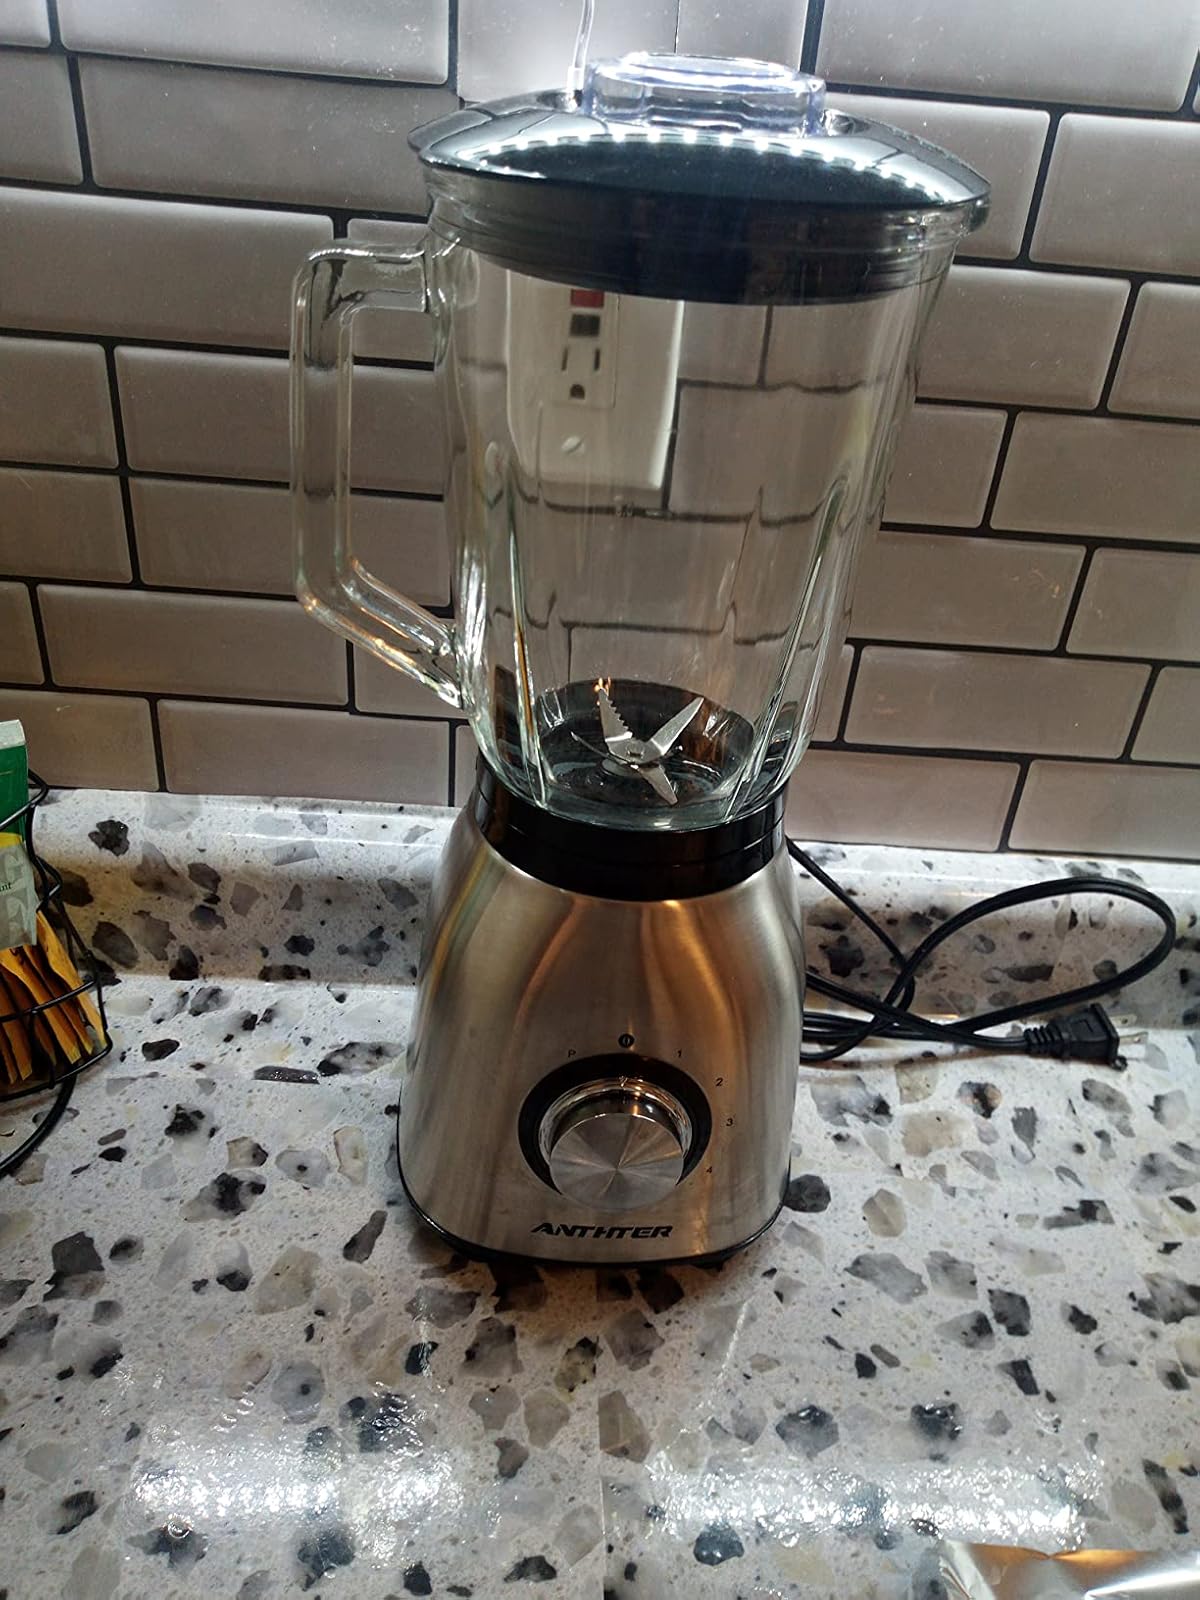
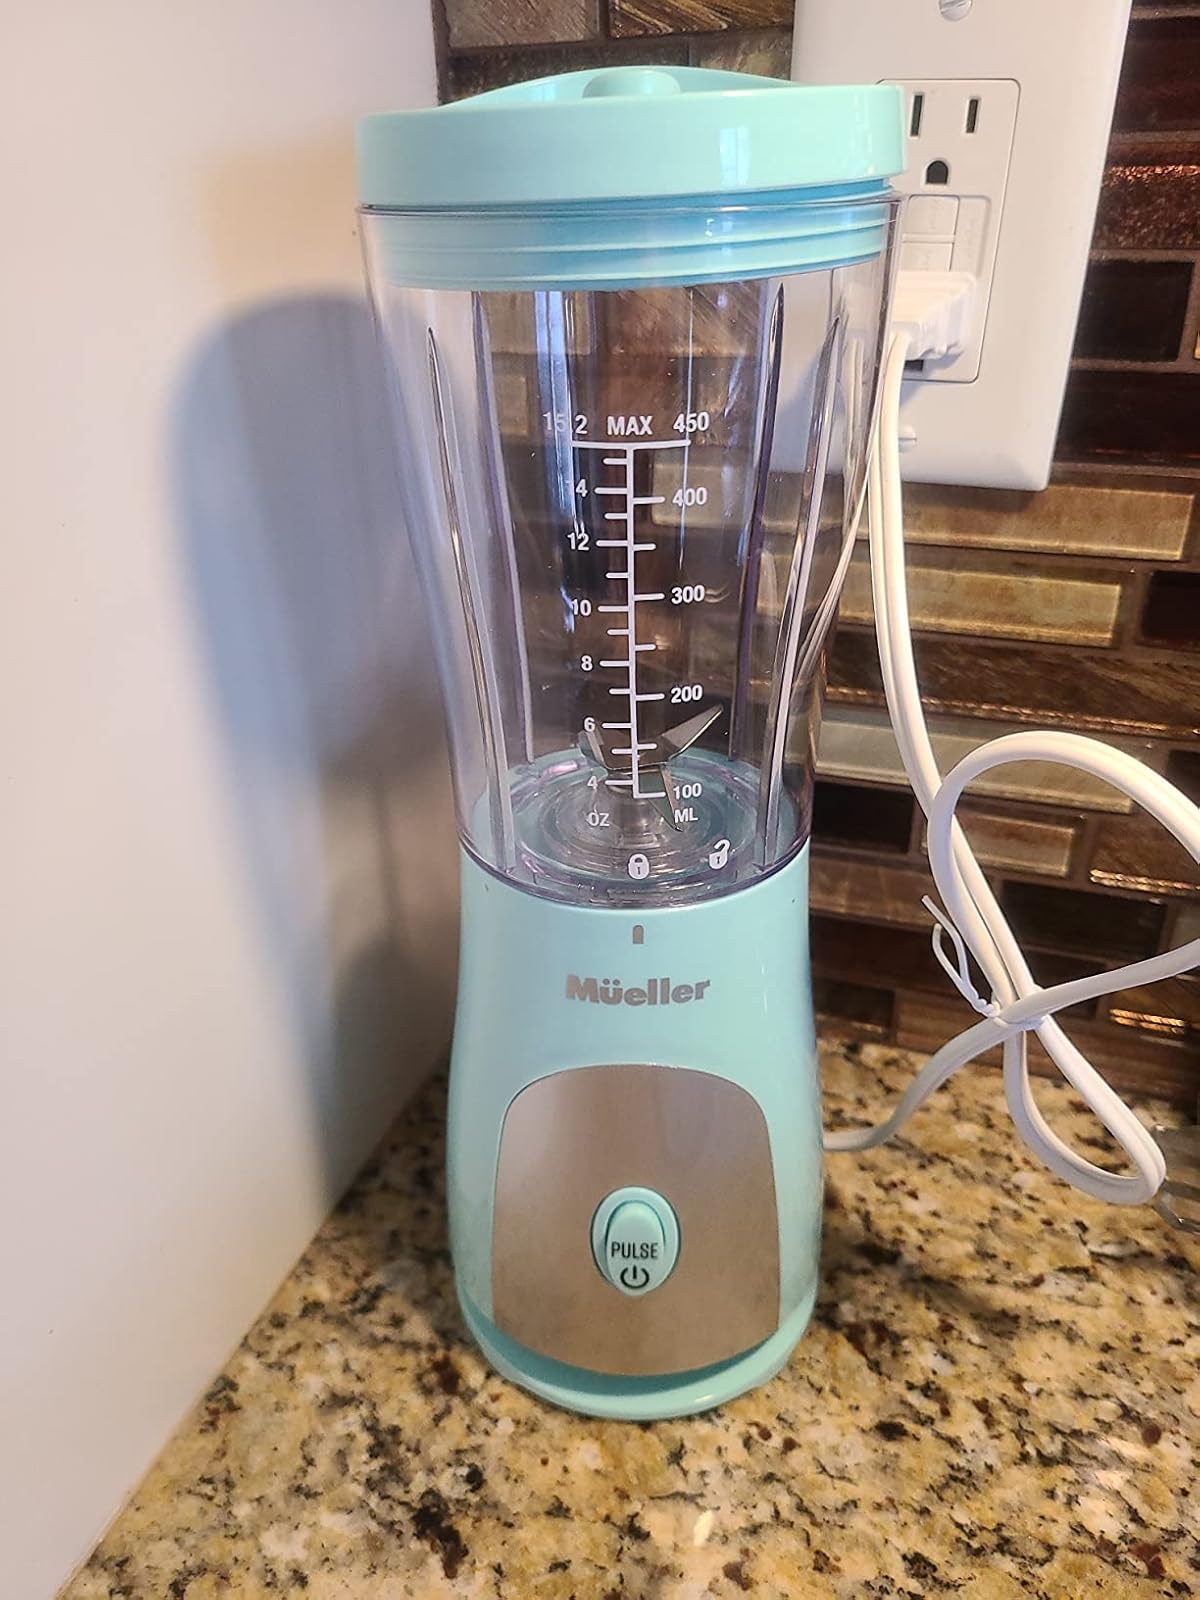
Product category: items_blender
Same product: no